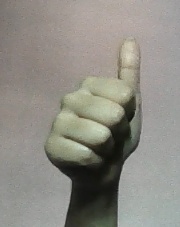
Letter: aleff